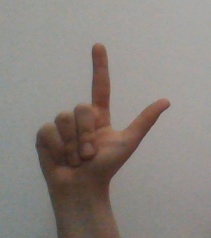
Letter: laam